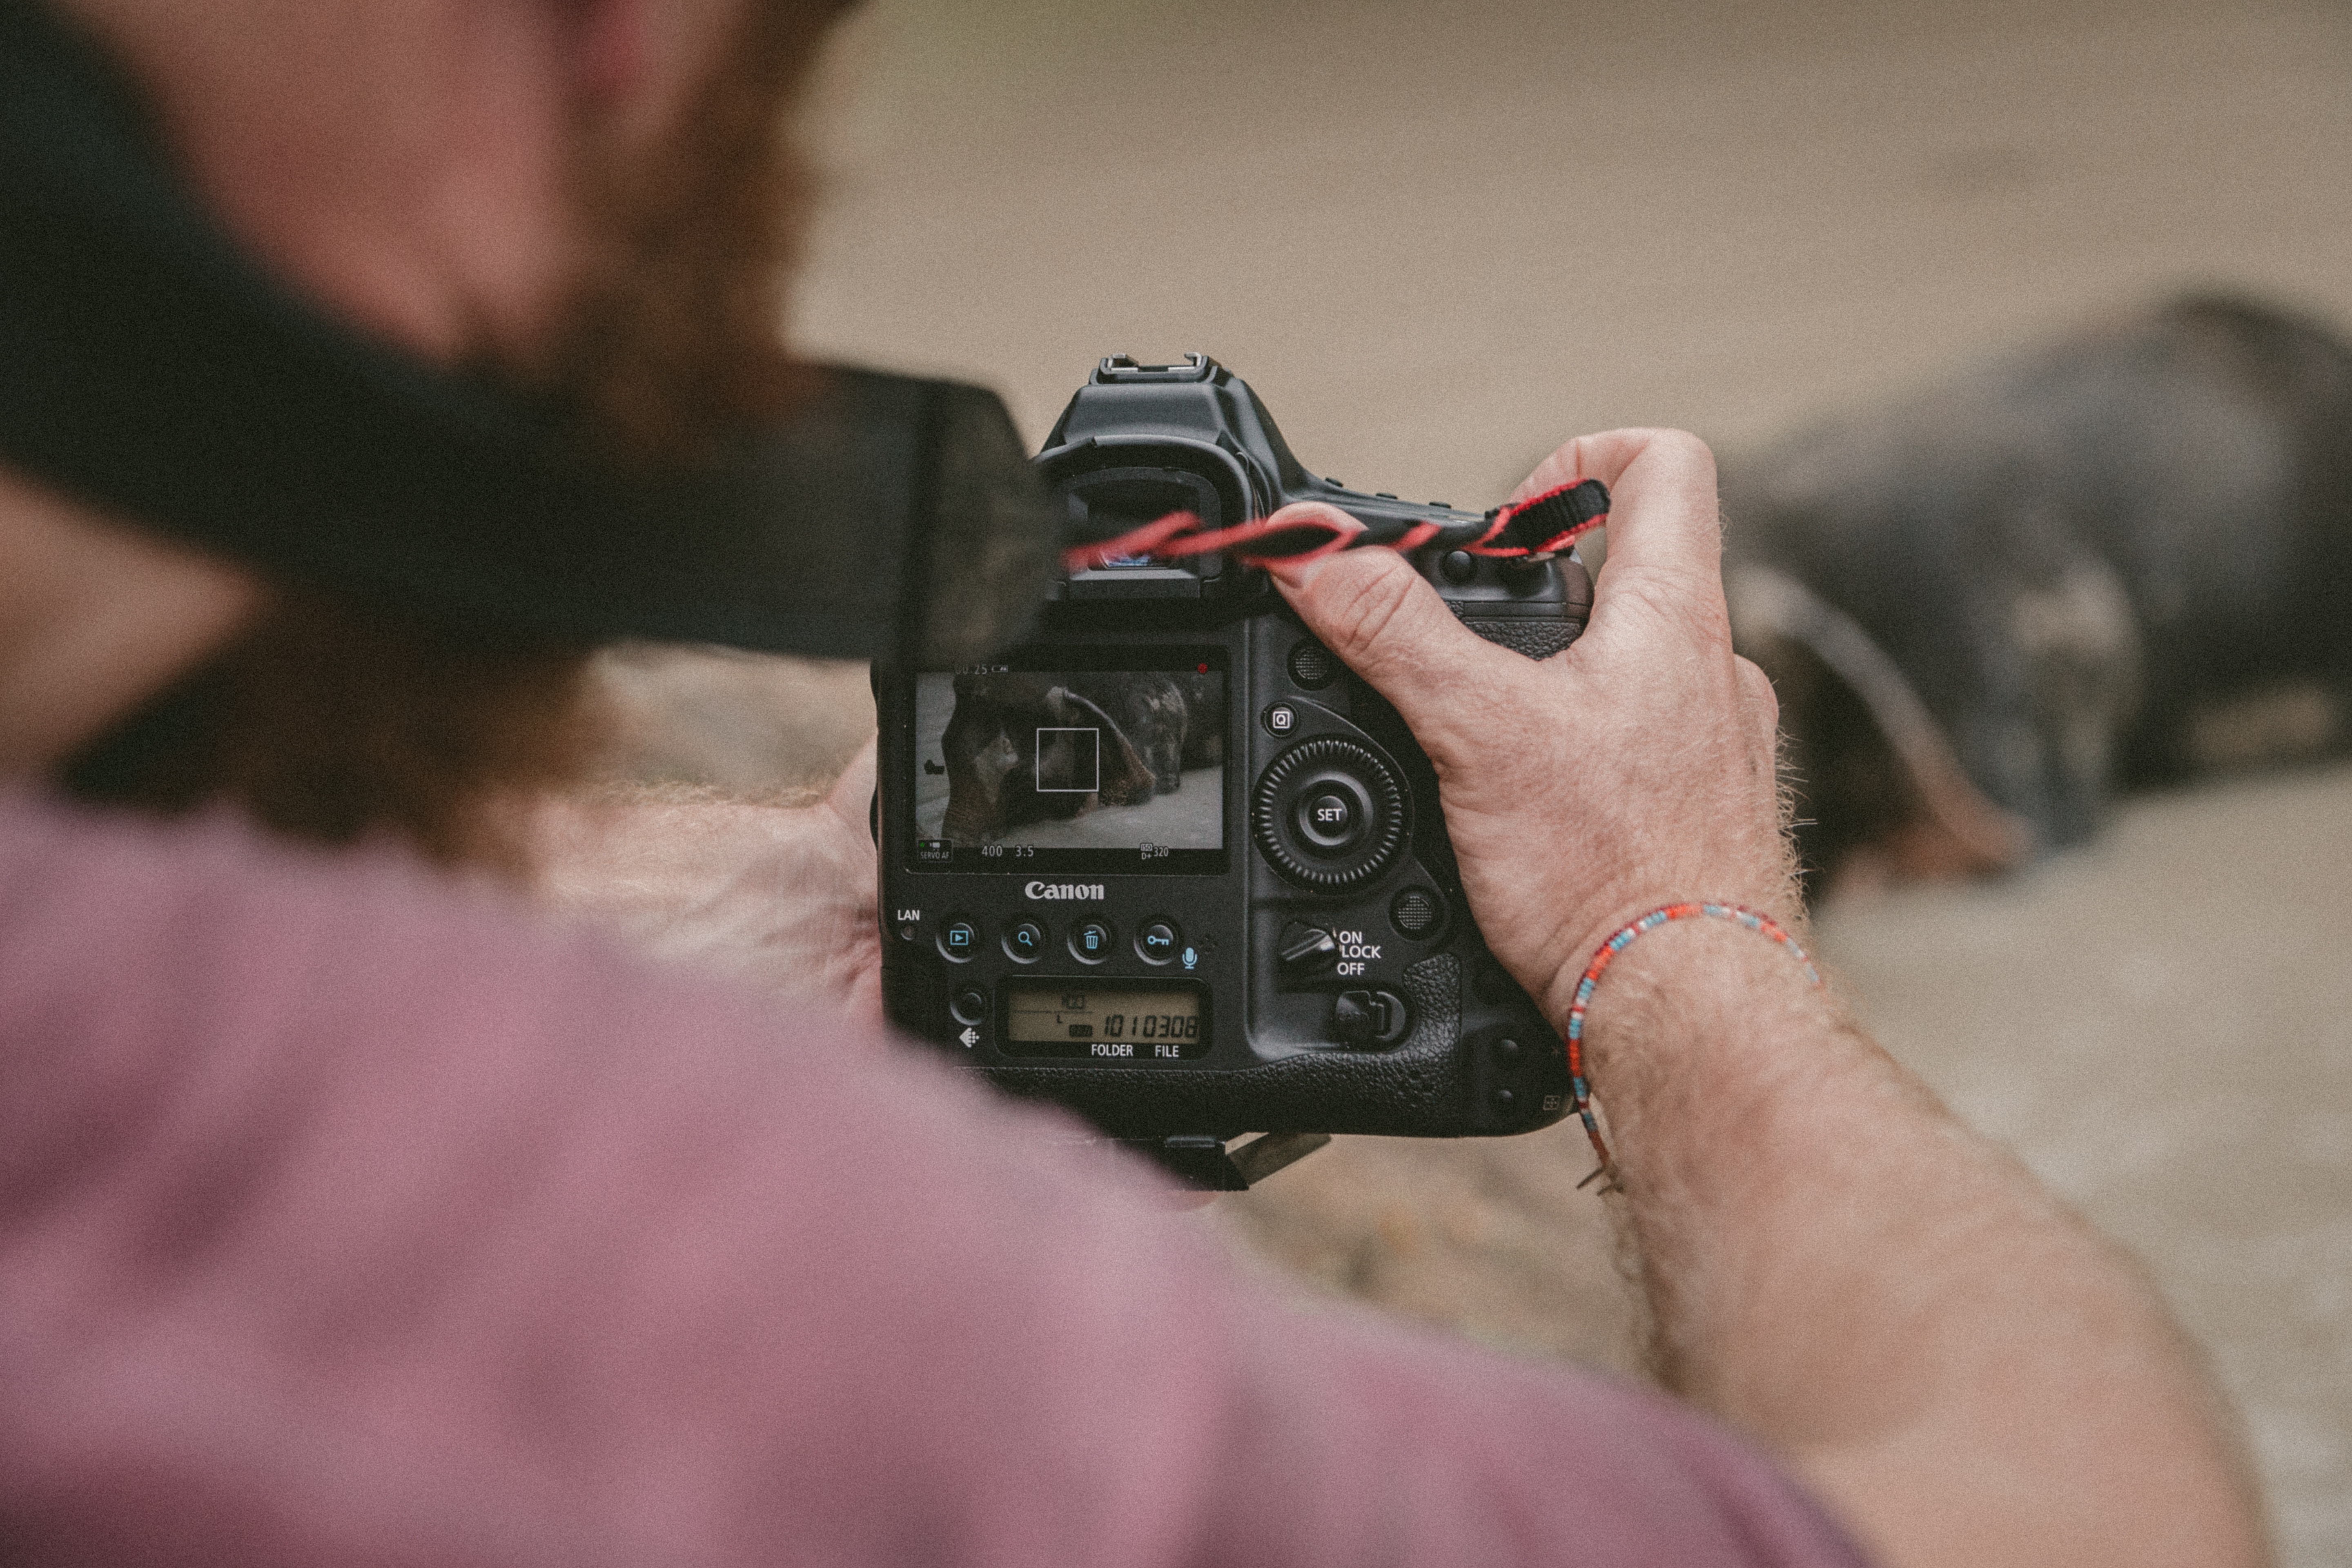
hand, black, firearm, single lens reflex camera